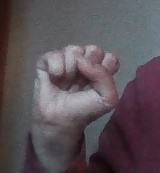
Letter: saad